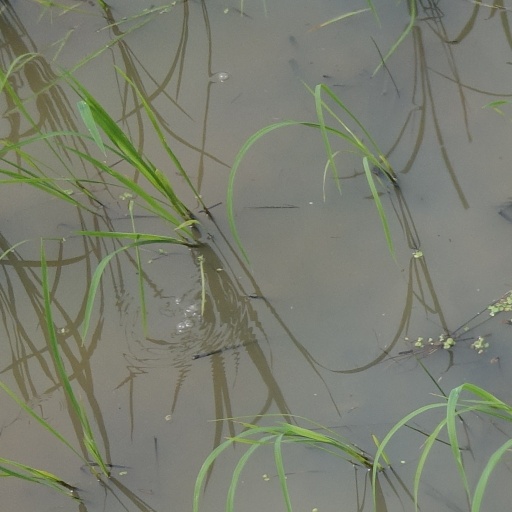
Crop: rice